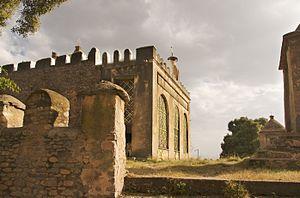
Le royaume d'Aksoum ou Empire aksoumite était un important État de la Corne de l'Afrique localisé au nord de l'Éthiopie, de Djibouti et dans l'actuelle Érythrée. Il s'est développé autour de la ville d'Aksoum à partir du IVᵉ siècle av. J.-C., pour atteindre son apogée du Iᵉʳ au VIᵉ siècle. Situé au carrefour des routes commerciales entre l'Inde et la Méditerranée, le royaume d'Aksoum est devenu un acteur majeur du commerce entre l'Empire romain et l'Inde ancienne. Les dirigeants axoumites ont facilité le commerce en frappant leur propre monnaie à partir du IIIᵉ siècle, et ont établi leur hégémonie sur le royaume de Koush en déclin. L'Empire aksoumite est également entré dans la politique des États de la péninsule arabique et a finalement étendu son règne sur l'Arabie du sud après la conquête de l'Himyar sous le règne d'Ella Asbeha. À son apogée, le royaume d'Aksoum s'étendait sur la plus grande part de l'Érythrée actuelle, le nord de l'Éthiopie, Djibouti, la Somalie, une partie du Soudan, de l'Égypte et de l'Arabie du Sud et était décrit par le prophète persan Mani comme l'une des quatre grandes puissances de son époque, aux côtés de la Perse, de Rome et de la Chine.